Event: Nepal Earthquake
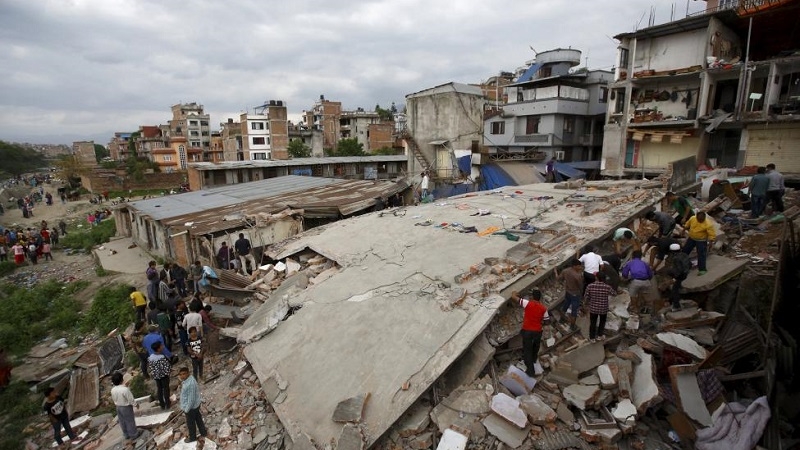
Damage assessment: damage